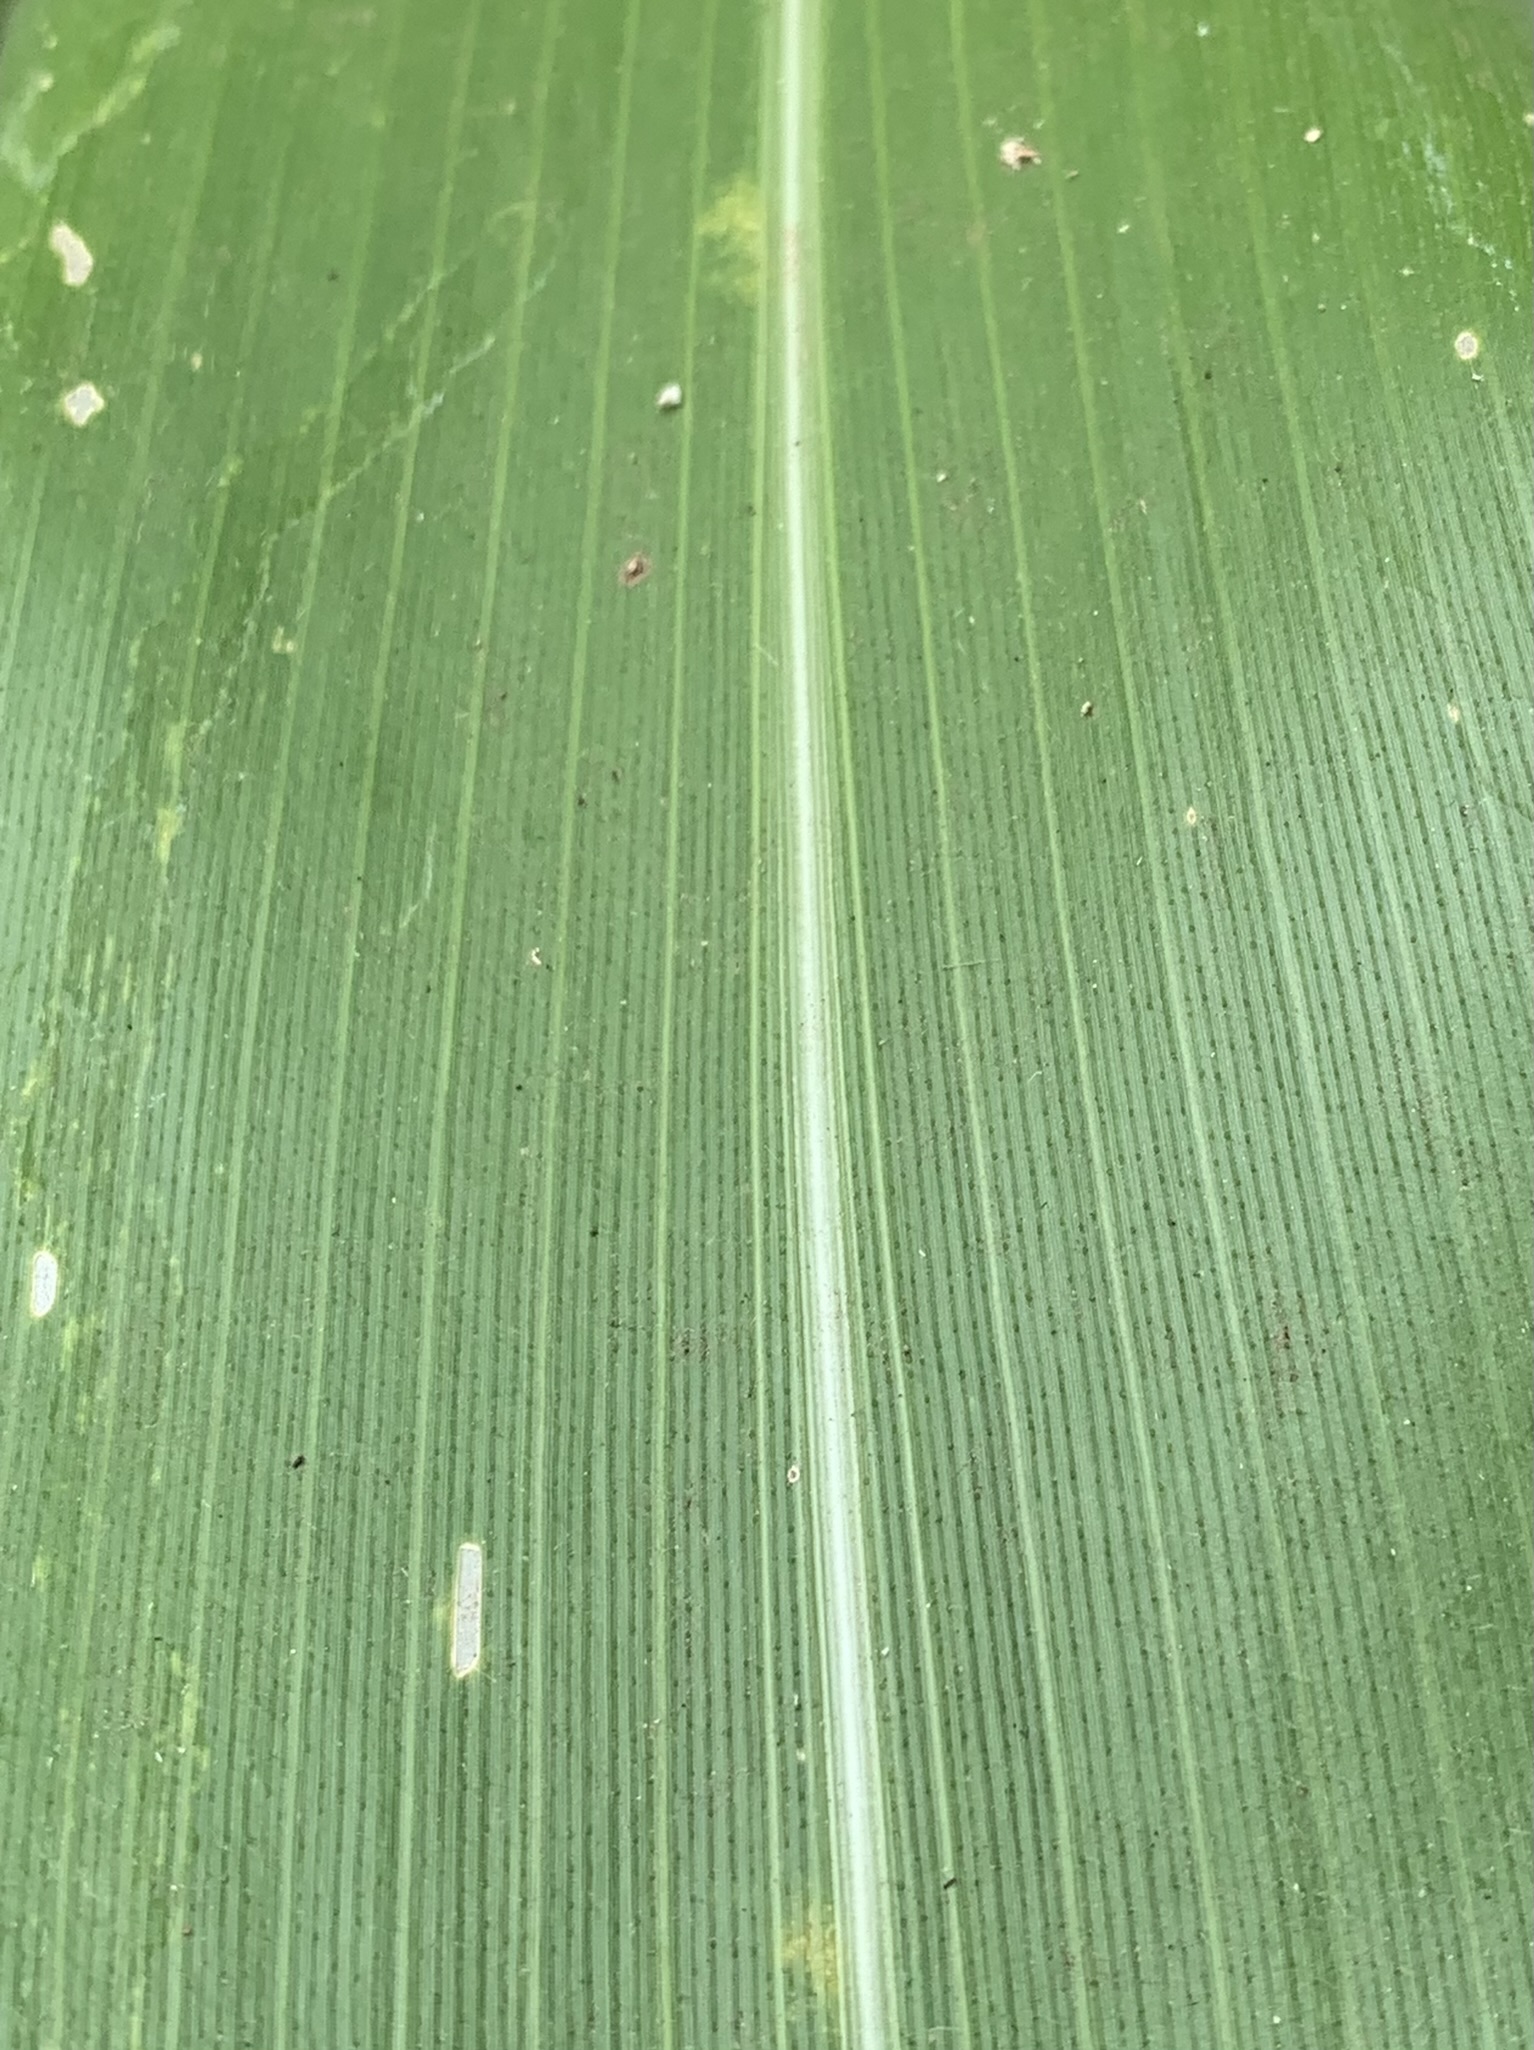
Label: Healthy